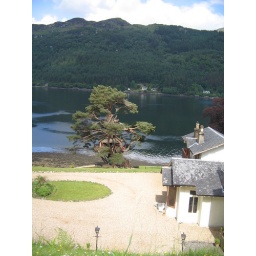
The best tree house ever, in Lochgoilhead.